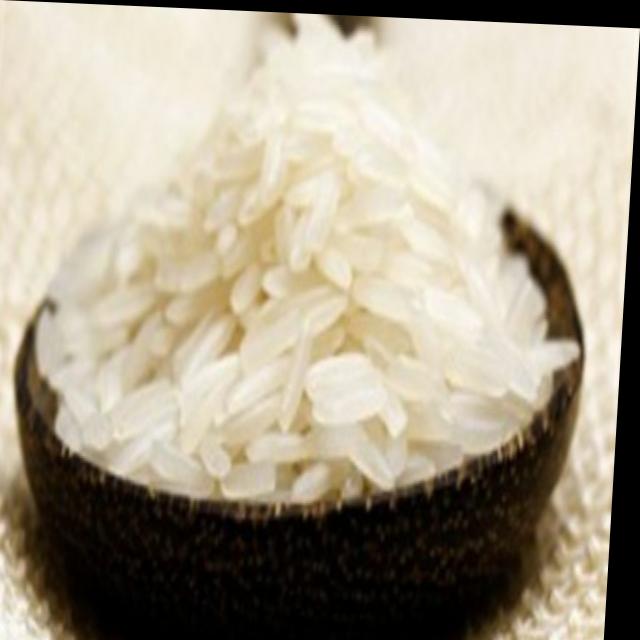
Dish: white_rice